The Price of Family

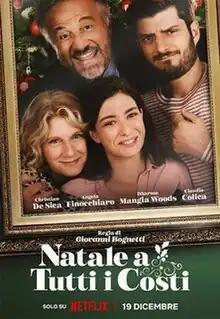

The Price of Family is a 2022 Italian comedy film directed by Giovanni Bognetti, starring Christian De Sica, Angela Finocchiaro, Dharma Mangia Woods, and Claudio Colica.